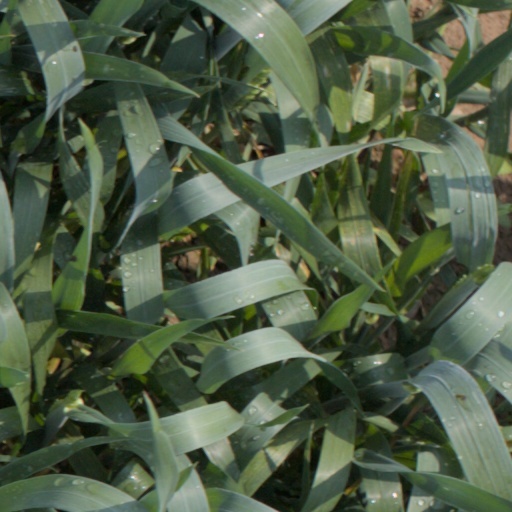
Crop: wheat